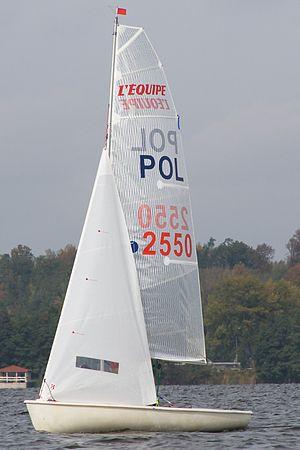
L'Équipe, dériveur léger à 2 équipiers